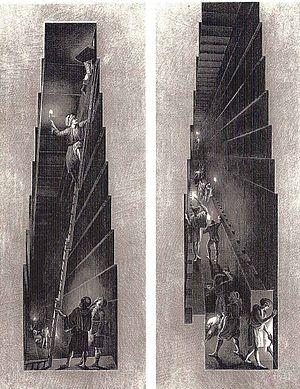
Alors que les premières pyramides d'Égypte étaient composées de degrés superposés, les architectes de la fin de la IIIᵉ dynastie et du commencement de la IVᵉ dynastie ont perfectionné leurs techniques pour aboutir à des pyramides à faces lisses, dont les plus magnifiques représentantes sont les pyramides de Gizeh.
La pyramide de Khéops ou grande pyramide de Gizeh est un monument construit par les Égyptiens de l'Antiquité, formant une pyramide à base carrée. Tombeau présumé du pharaon Khéops, elle fut édifiée il y a plus de 4 500 ans, sous la IVᵉ dynastie, au centre du complexe funéraire de Khéops se situant à Gizeh en Égypte. Elle est la plus grande des pyramides de Gizeh.
La distribution des chambres et couloirs de la pyramide de Khéops est, du point de vue architectural, absolument originale et innovante : la voûte en chevrons est utilisée pour la première fois et à trois reprises, et la construction de la grande galerie établit le record définitif de la plus grande longueur de voûte en encorbellement jamais réalisée.